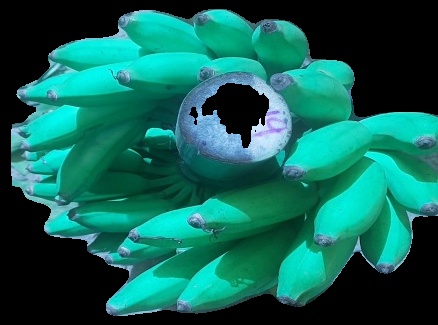
Variety: elakki-bale
Grade: grade1